Gift economy

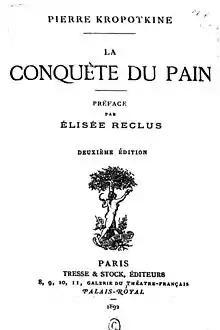
"The Conquest of Bread" by Peter Kropotkin, influential work which presents the economic vision of anarcho-communism

Many anarchists, particularly anarcho-primitivists and anarcho-communists, believe that variations on a gift economy may be the key to breaking the cycle of poverty. Therefore, they often desire to refashion all of society into a gift economy. Anarcho-communists advocate a gift economy as an ideal, with neither money, nor markets, nor planning. This view traces back at least to Peter Kropotkin, who saw in the hunter-gatherer tribes he had visited the paradigm of "mutual aid". In place of a market, anarcho-communists, such as those who lived in some Spanish villages in the 1930s, support a gift economy without currency, where goods and services are produced by workers and distributed in community stores where everyone (including the workers who produced them) is essentially entitled to consume whatever they want or need as payment for their production of goods and services.